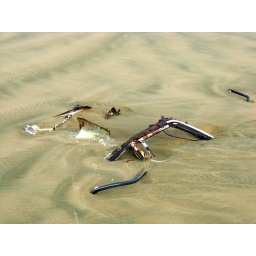
Long-lost car in the sand at 90-Mile Beach. Explains why rental cars are prohibited from driving on the beach.